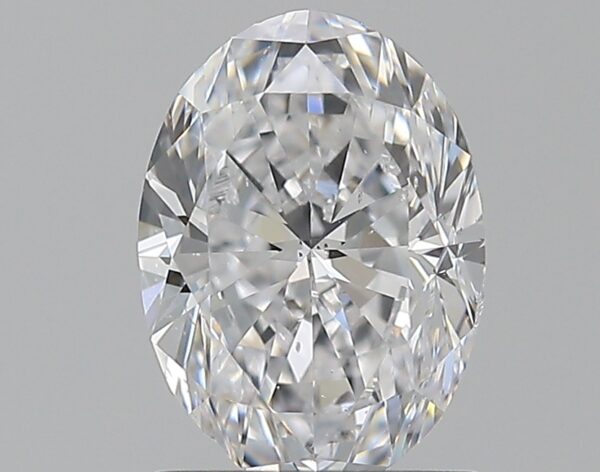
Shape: oval
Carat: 1.2
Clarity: VS2
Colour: D
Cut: GD
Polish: EX
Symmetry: VG
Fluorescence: N
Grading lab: GIA
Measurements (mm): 7.96 x 5.72 x 3.79